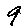
Label: 9